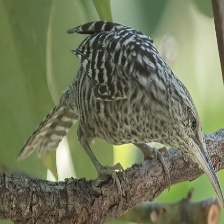
Species: FASCIATED WREN
Scientific name: CAMPYLORHYNCHUS FASCIATUS